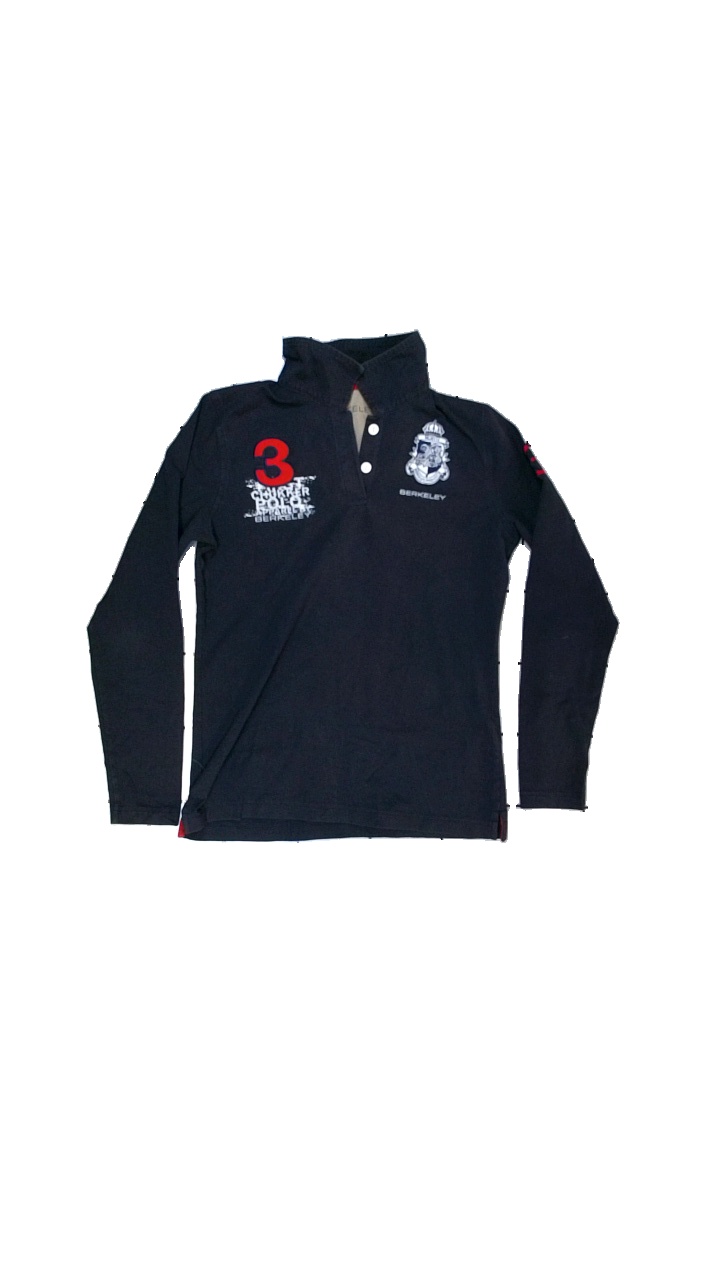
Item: Top (Men)
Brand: Berkeley
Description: Blue top
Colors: Blue, White, Red, Multicolor
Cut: Regular, V-collar
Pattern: Other
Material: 90% cotton, 10% ?
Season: All
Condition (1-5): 1
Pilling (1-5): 5
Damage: Beige stains
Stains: Major
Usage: Export
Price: <50